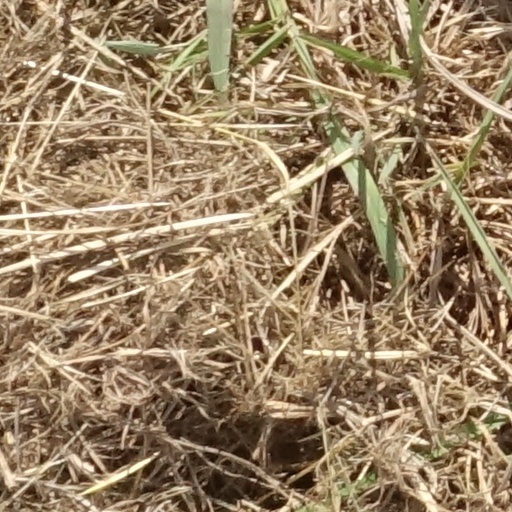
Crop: sorghum